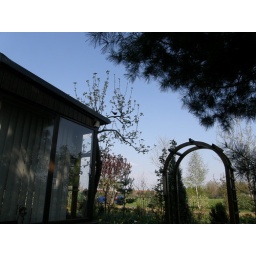
Father blackbird in the tree